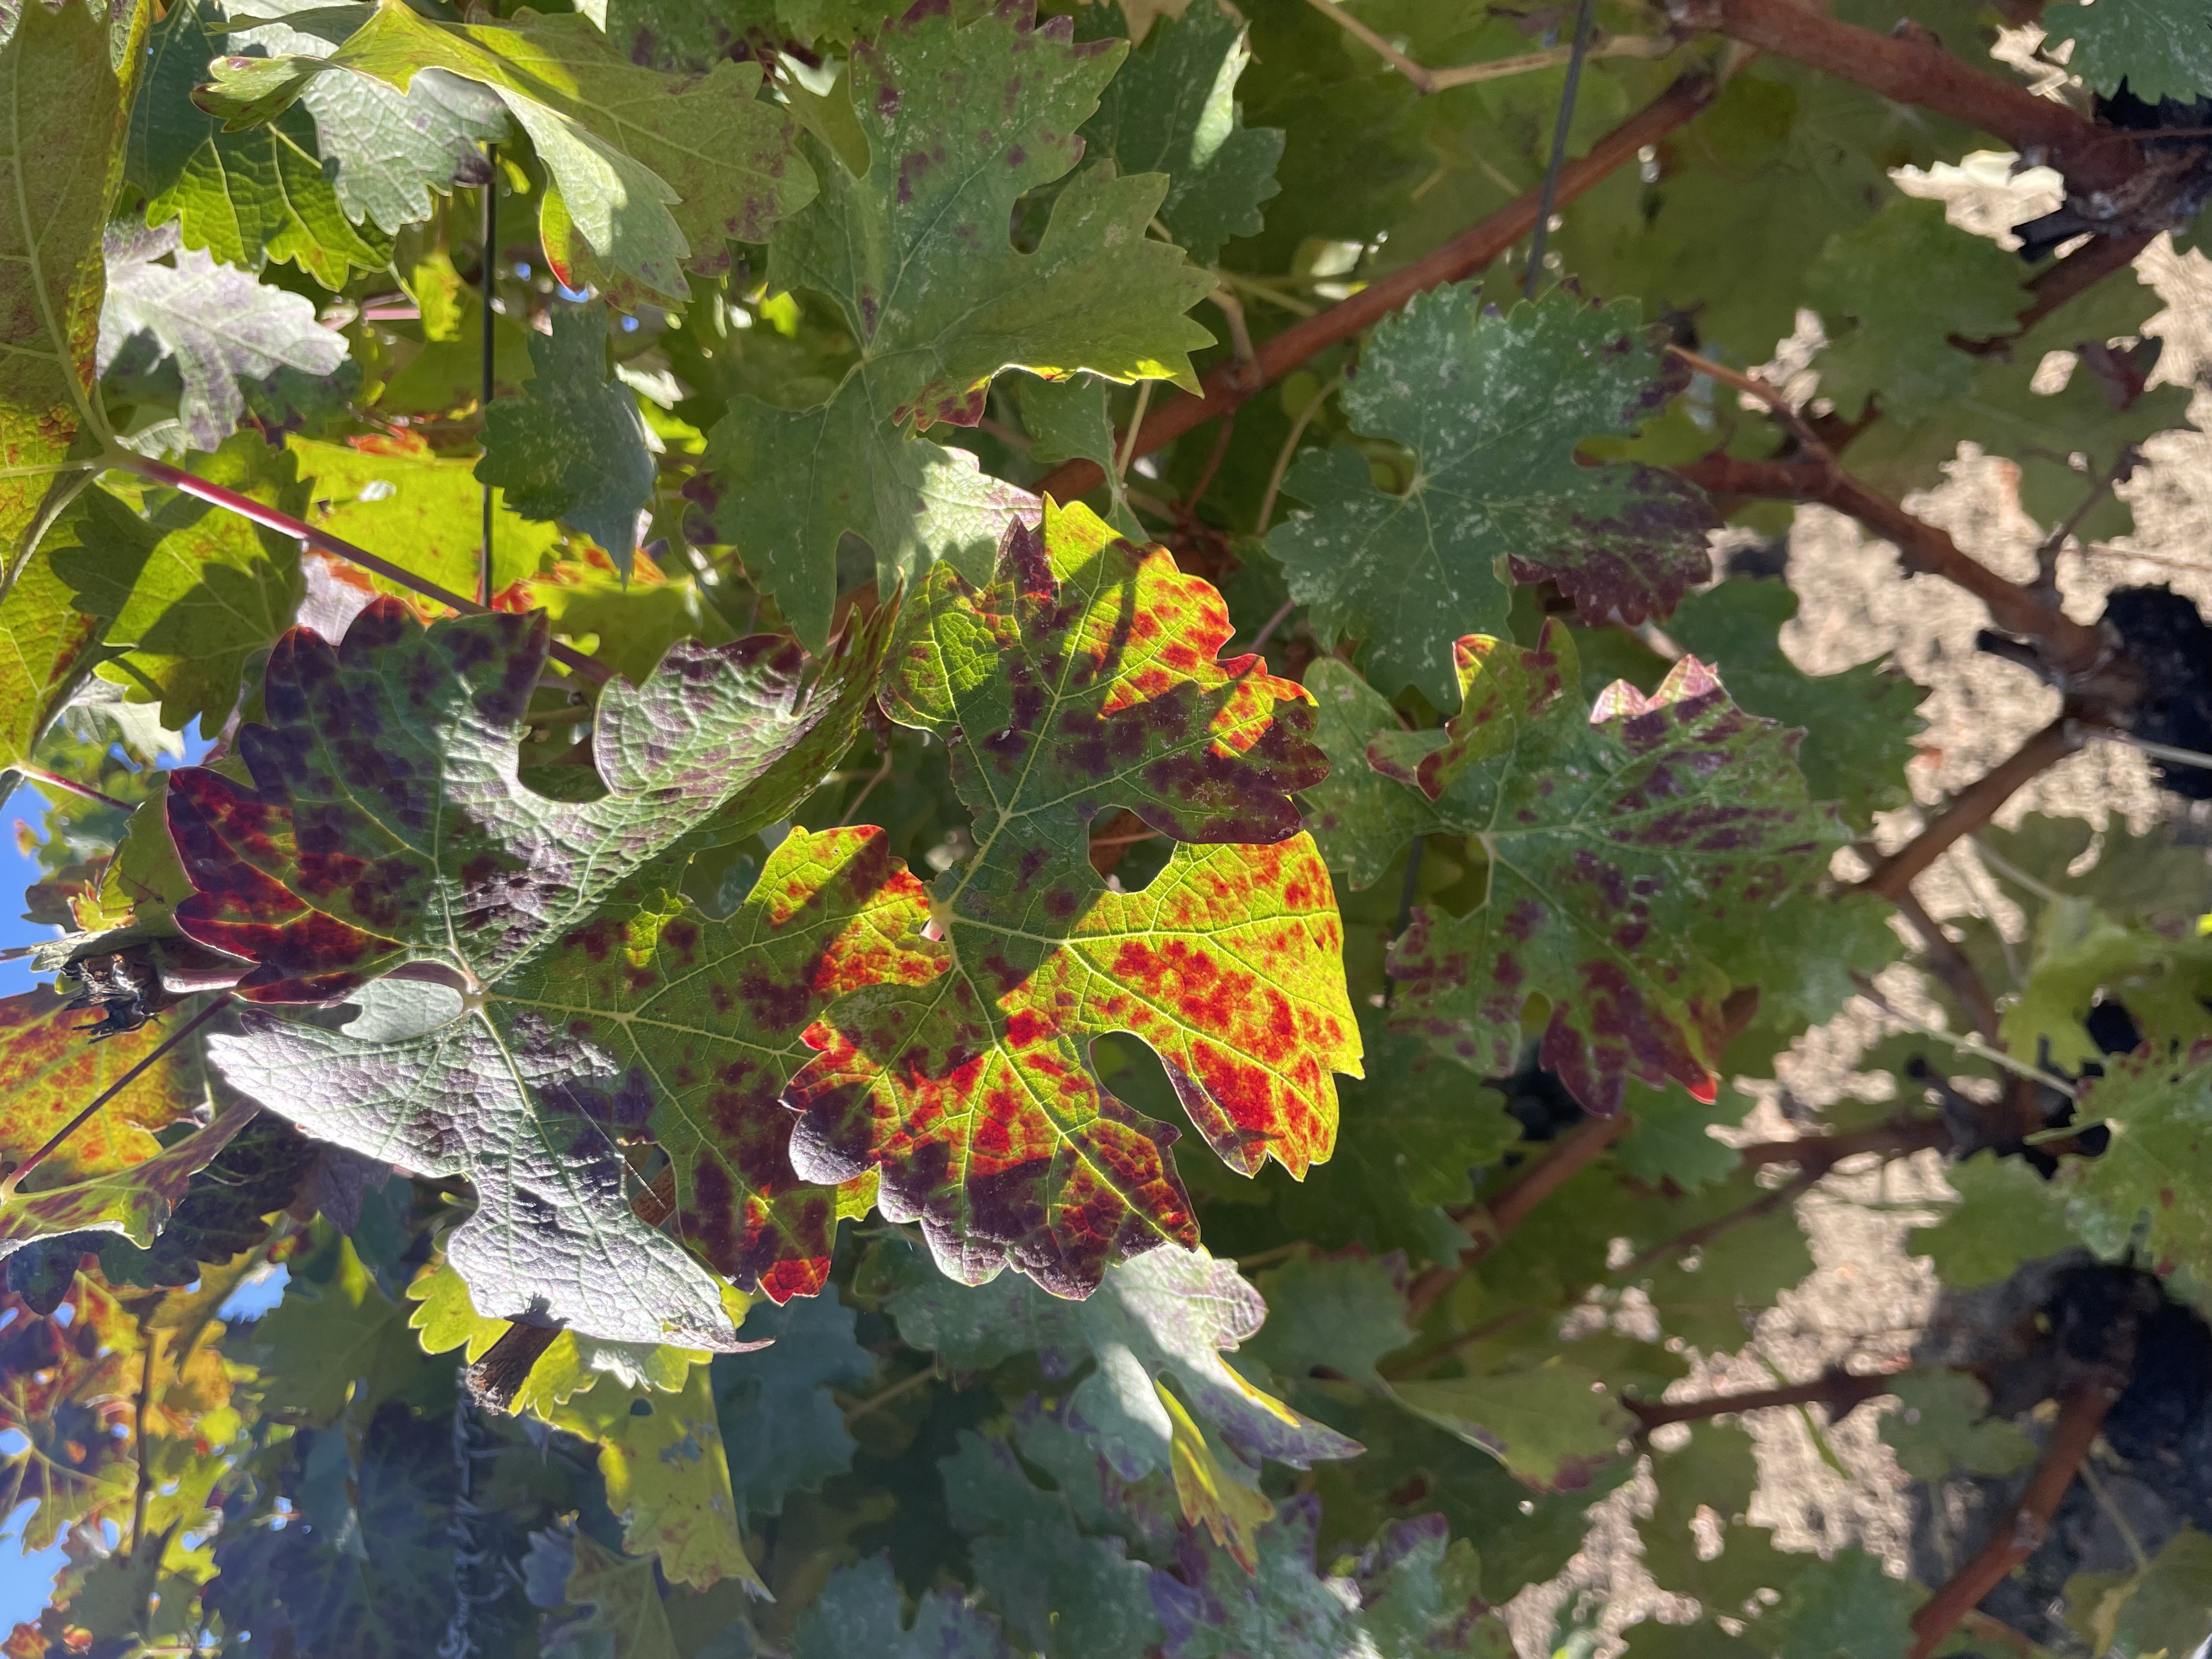
Label: Leafroll 3